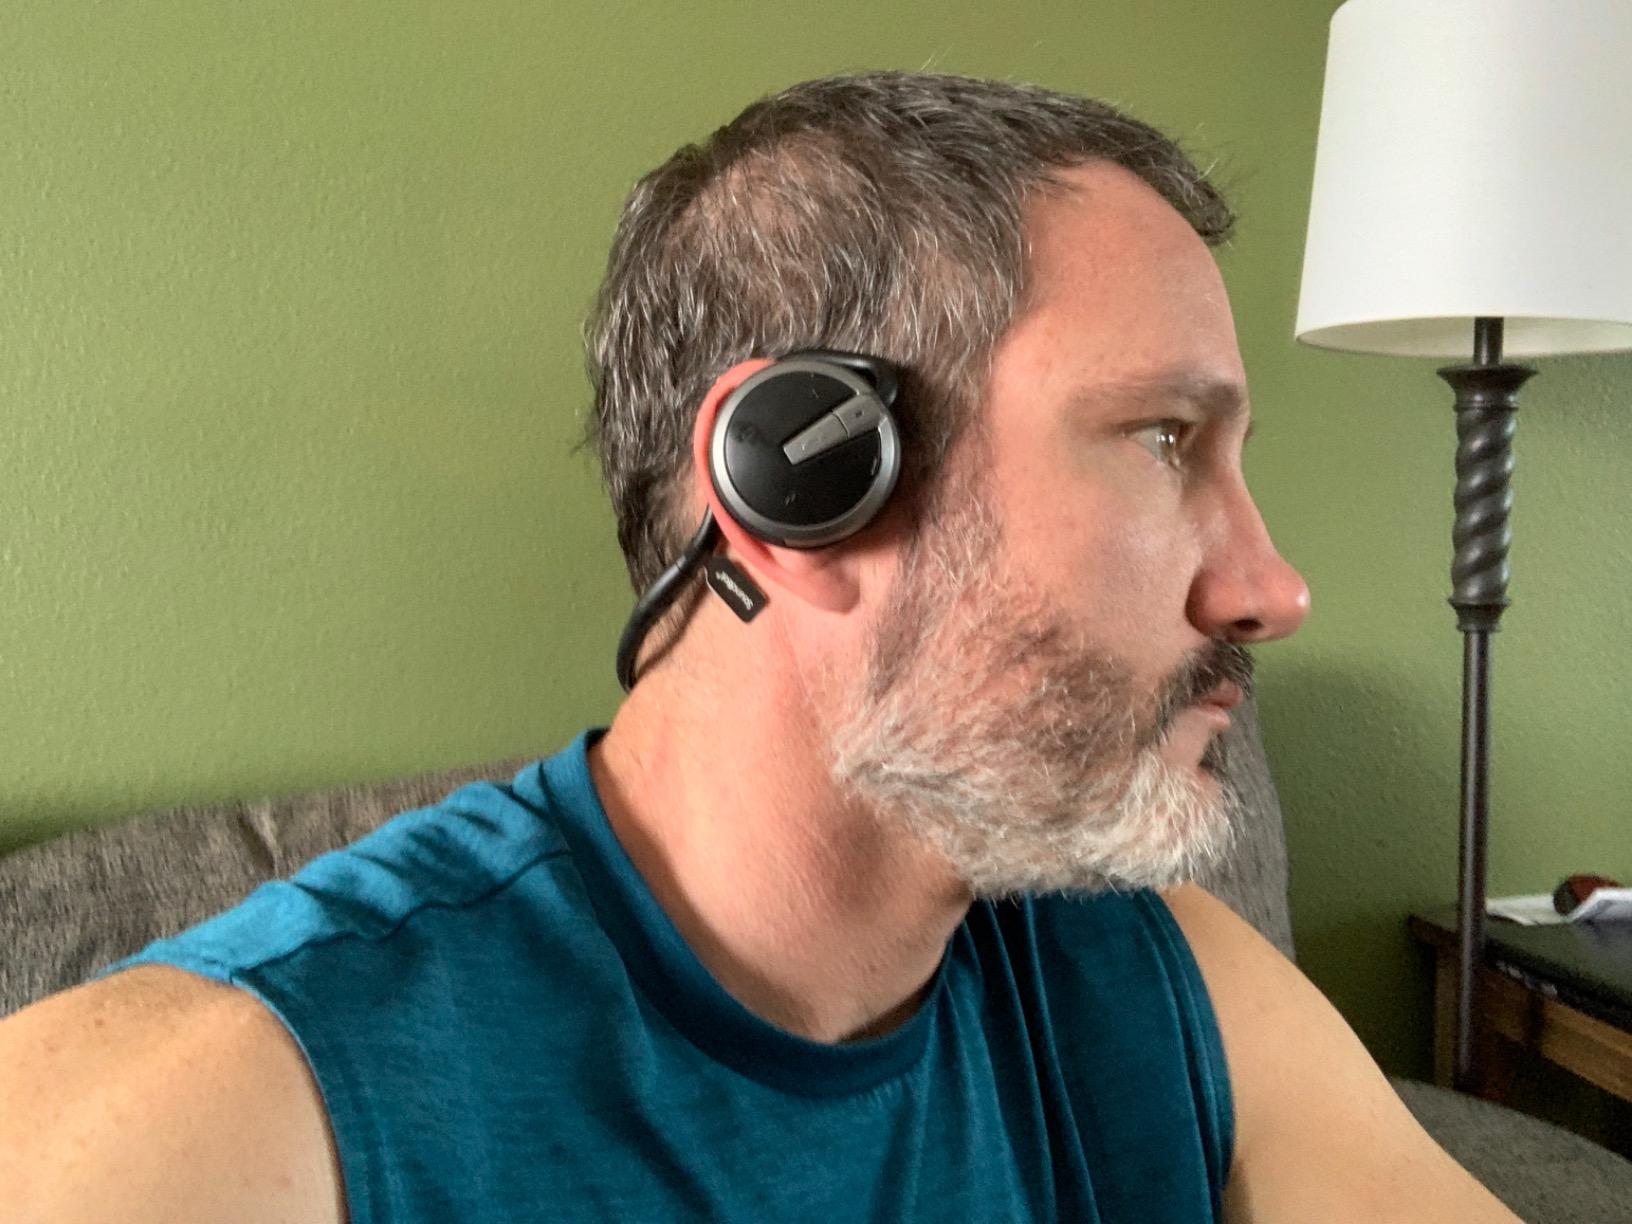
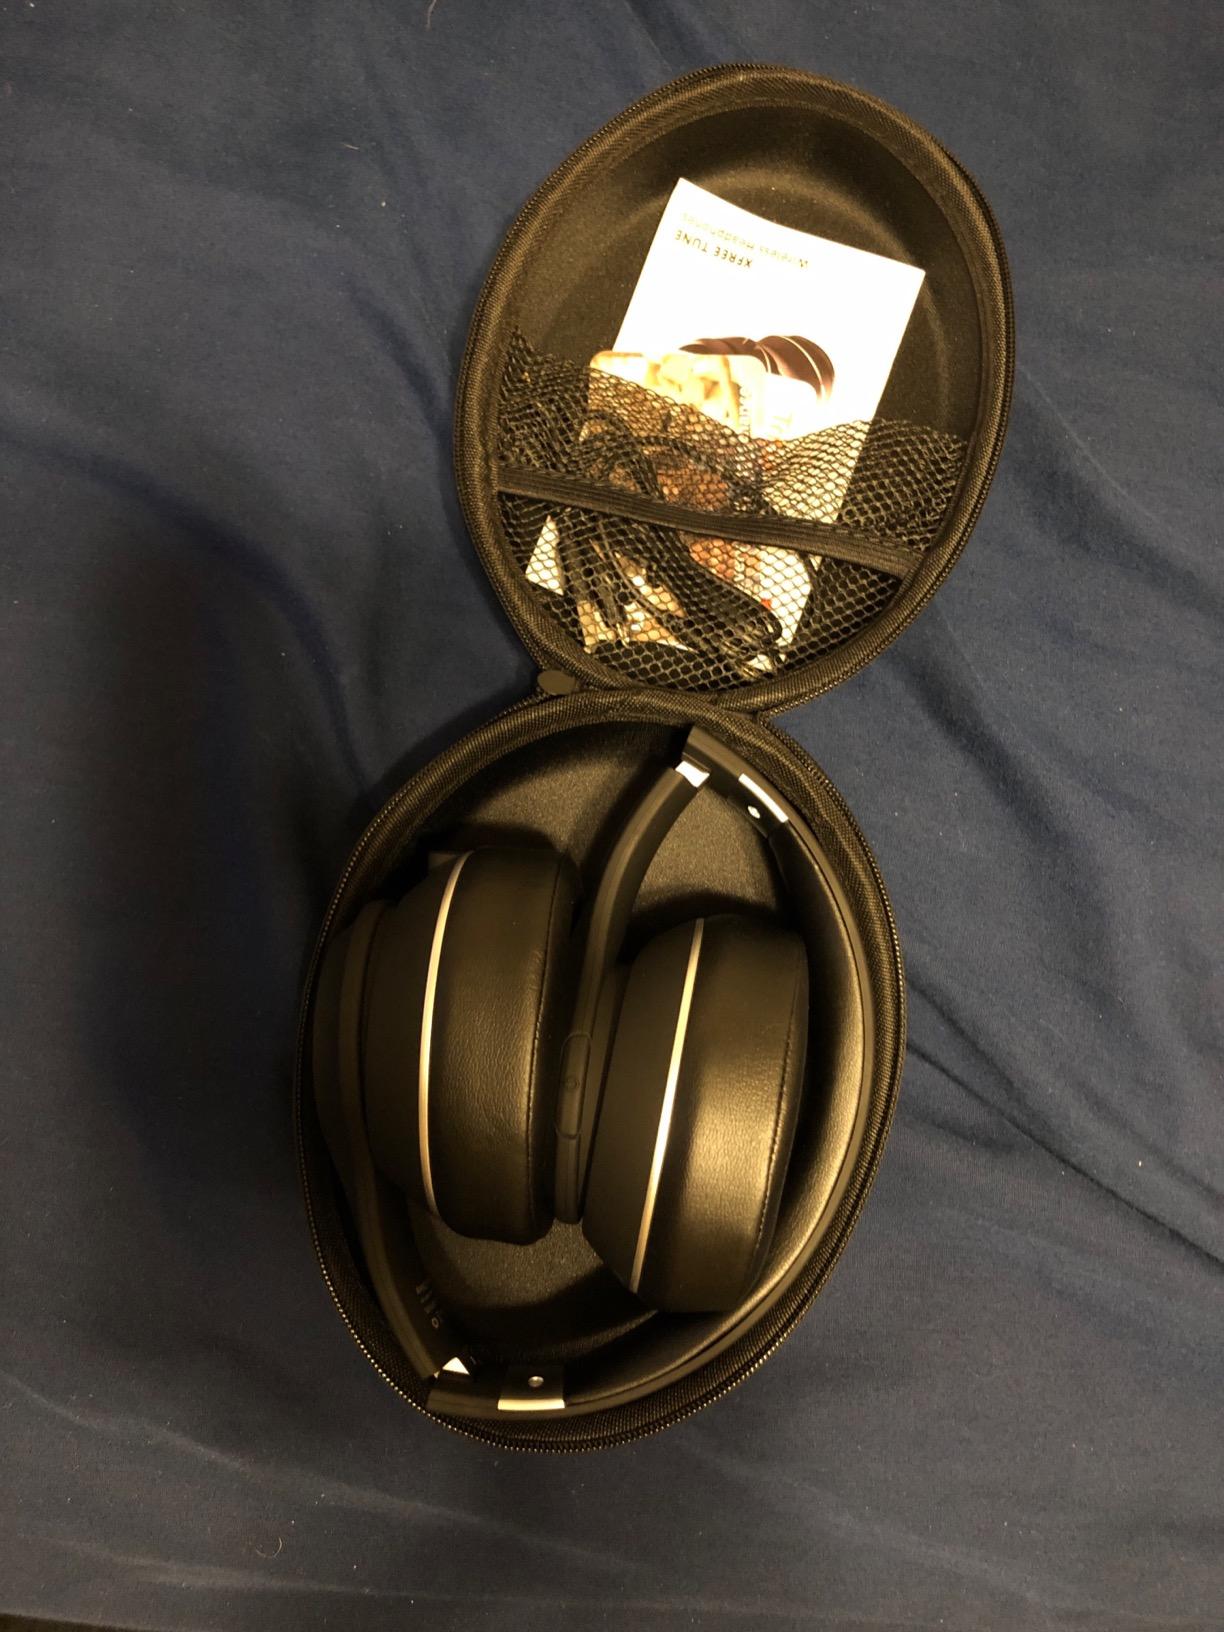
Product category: headphones
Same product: no